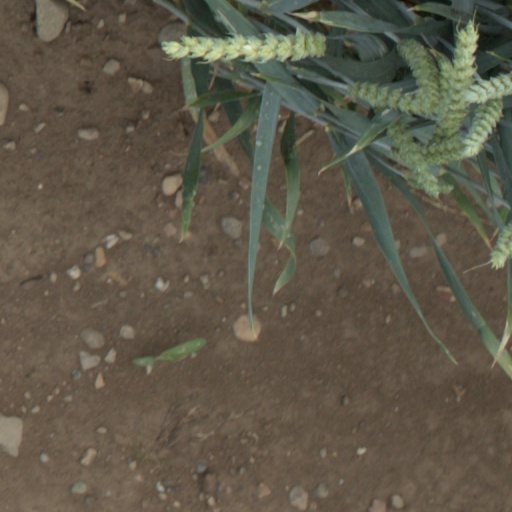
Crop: wheat